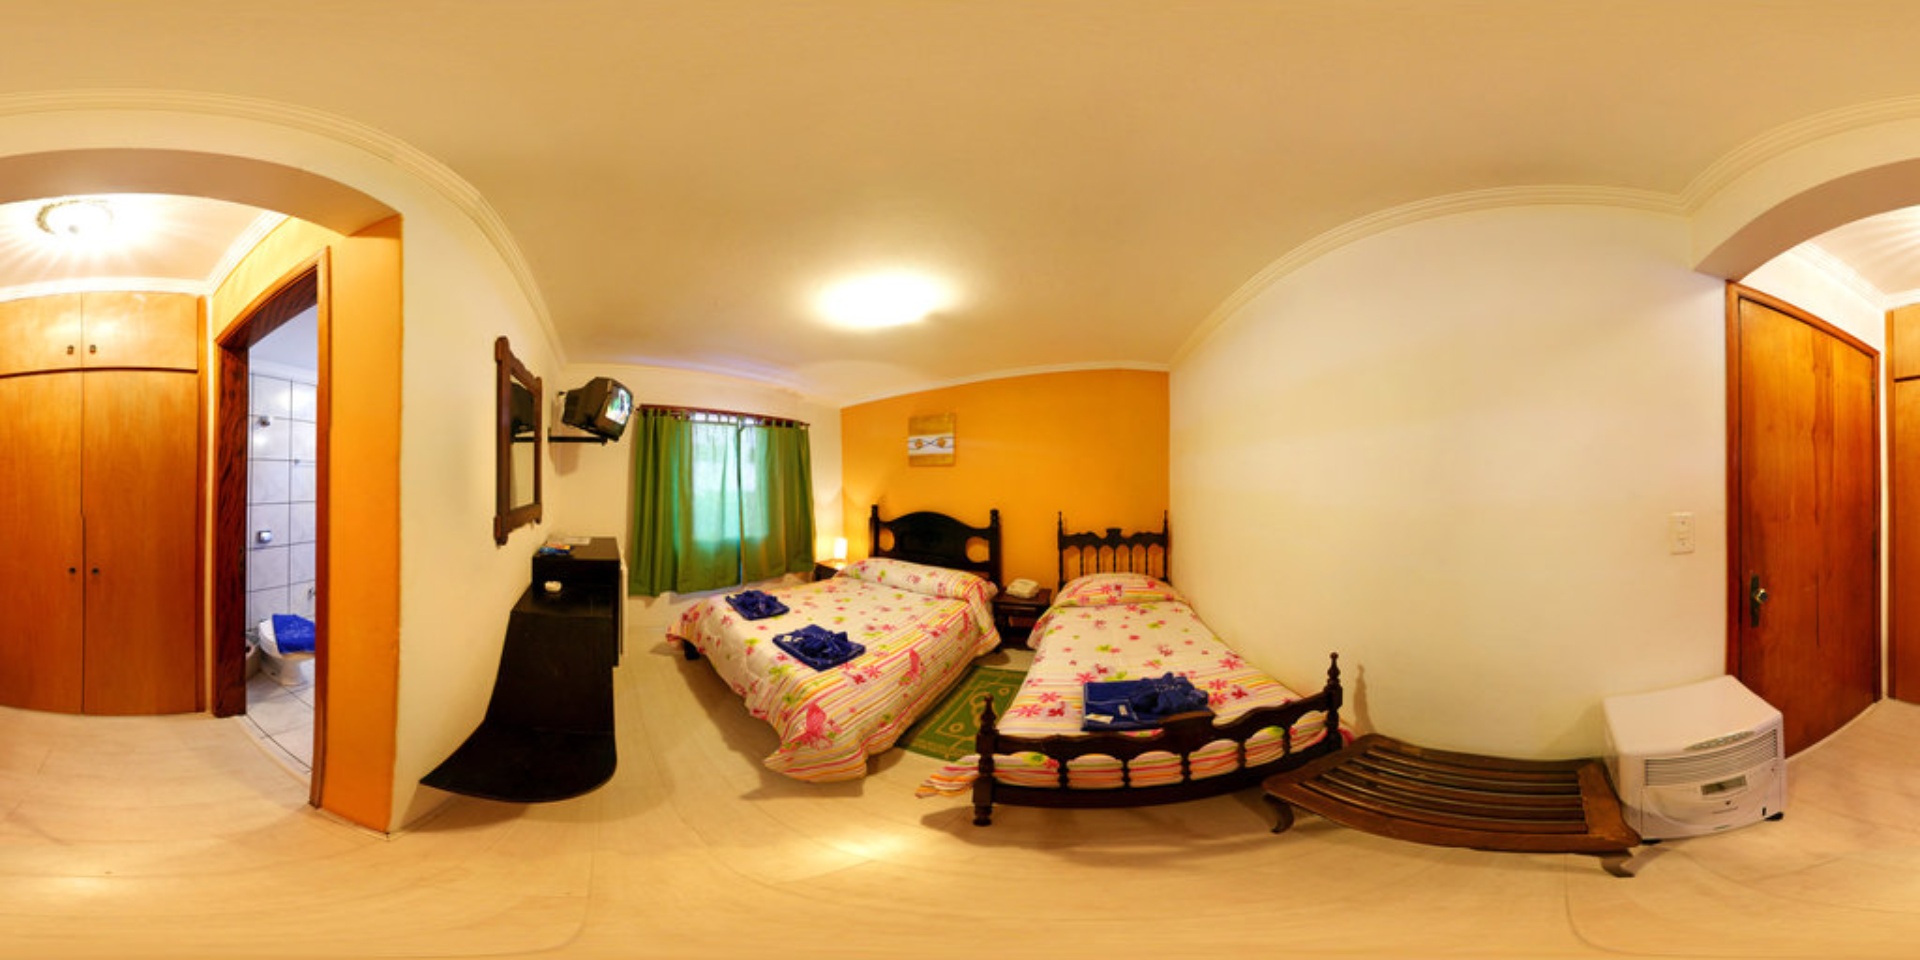
Referred object: the tall wooden wall mirror

Referred object: the green curtains